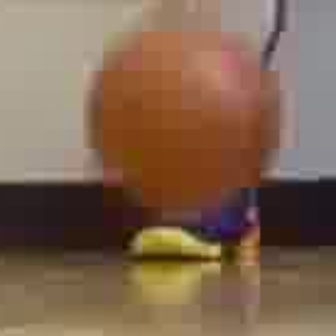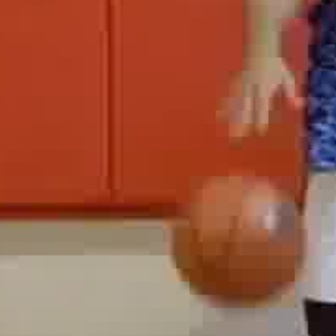
  Please identify the target specified by the bounding box [75,9,278,214] in the first image and locate it in the second image. Return the coordinates in [x_min,y_min,x_max,y_max] format.
Answer: [167,169,303,306]